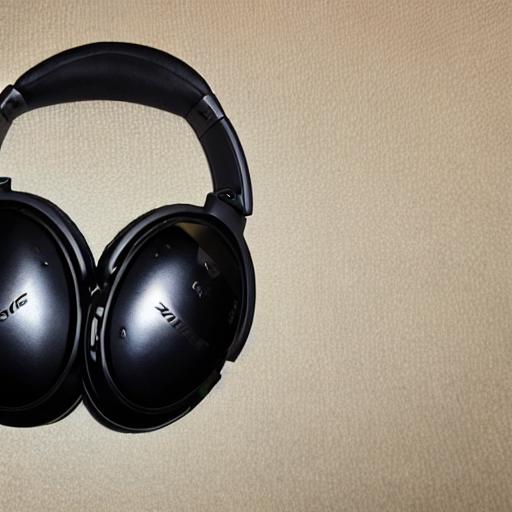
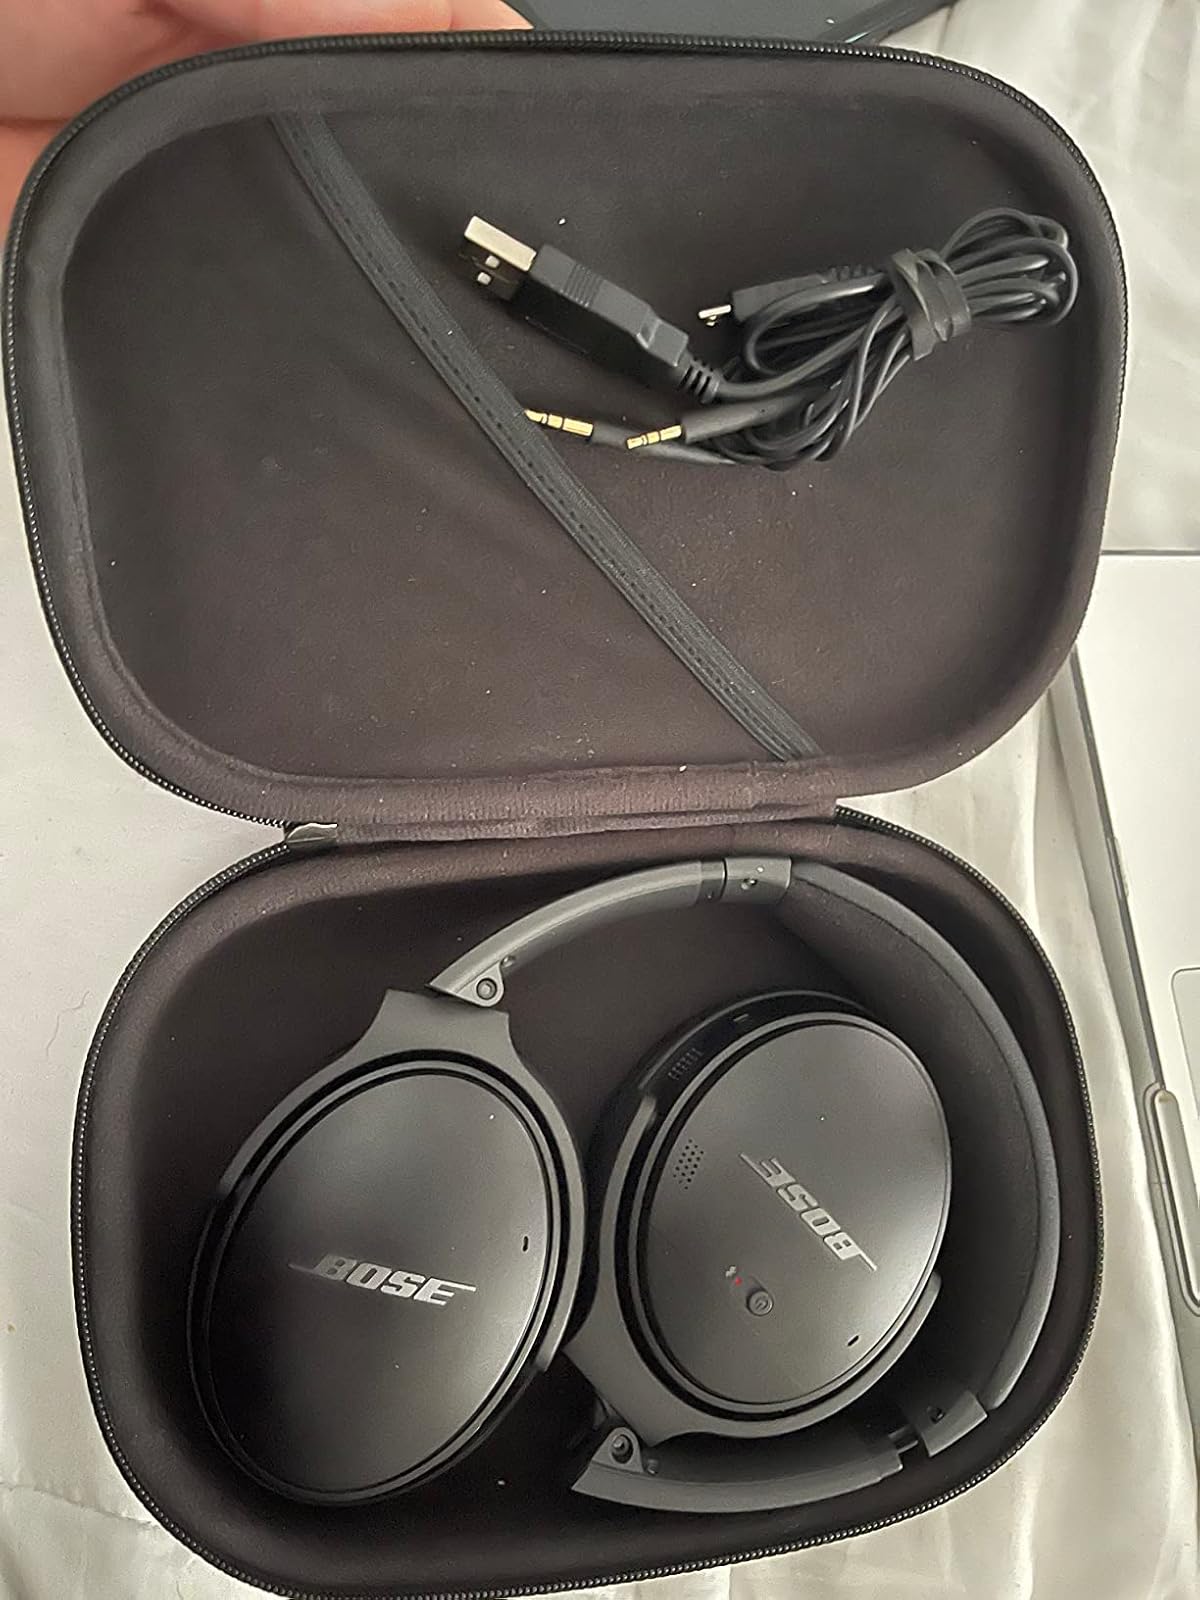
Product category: headphones
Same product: no